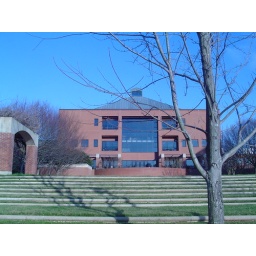
Carolina blue sky over NC State